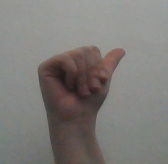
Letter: dhad